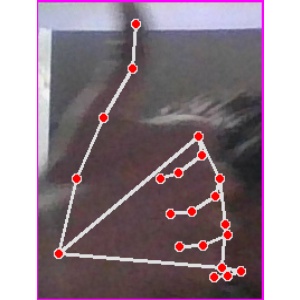
अक्षर: थ